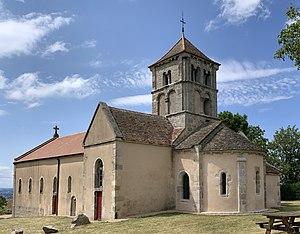
Église Notre-Dame-de-l'Assomption de Suin.
Suin est une commune française située dans le département de Saône-et-Loire en région Bourgogne-Franche-Comté.
Cet article recense une partie des monuments historiques de Saône-et-Loire, en France.